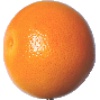
Label: pink_grapefruit